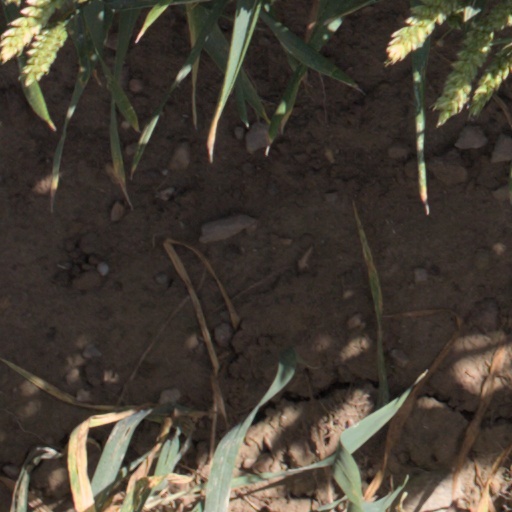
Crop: wheat